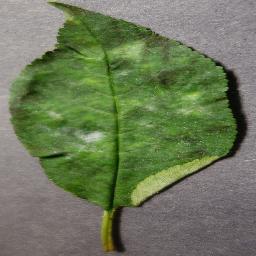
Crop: cherry
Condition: (including_sour)_powdery_mildew